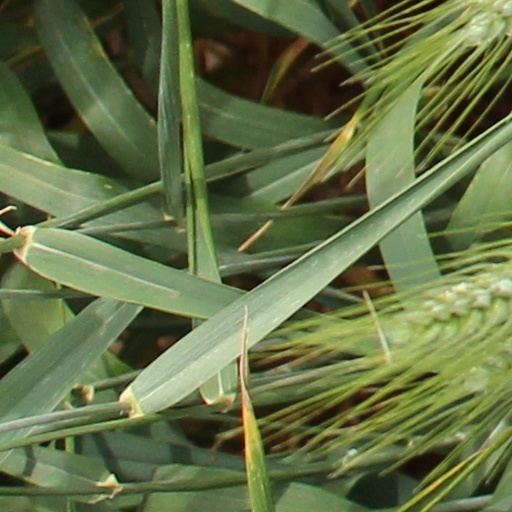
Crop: wheat